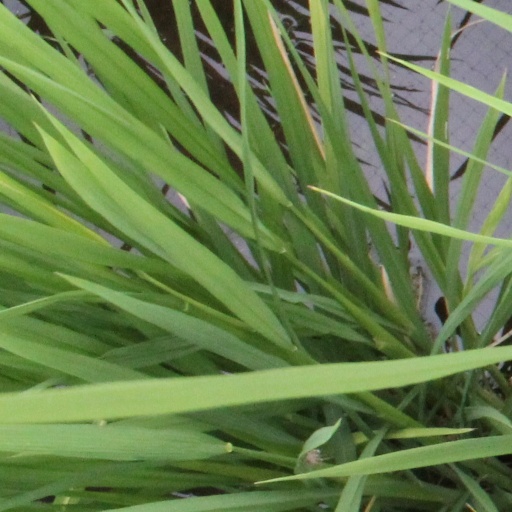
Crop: rice